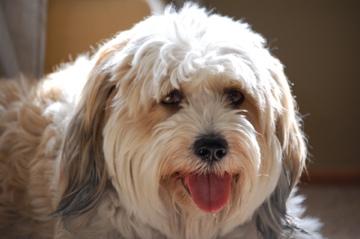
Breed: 203-n000021-Tibetan_terrier